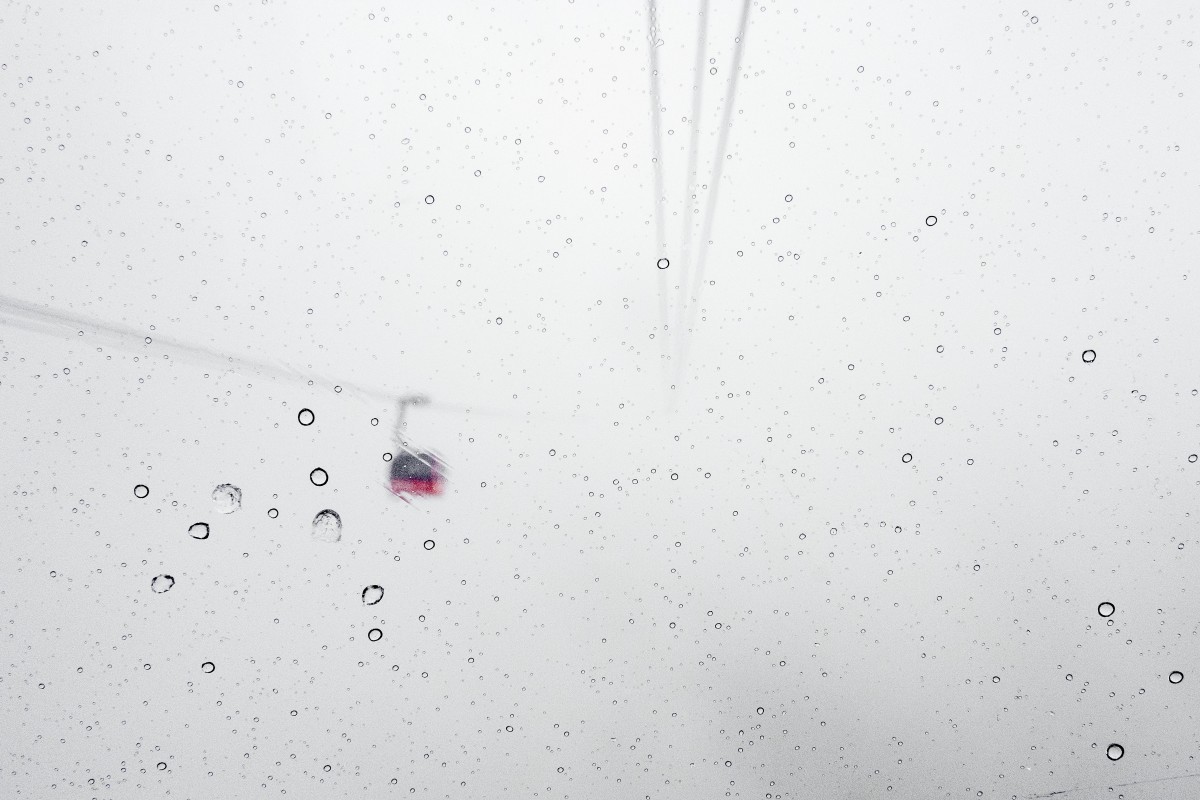
Tags: line, weather, circle